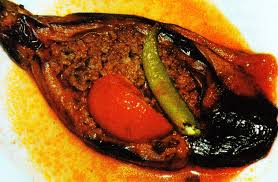
Yemek: karniyarik